Louhossoa station

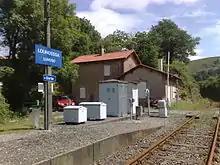
Louhossoa station

Louhossoa or Luhuso is a former railway station in Louhossoa, Nouvelle-Aquitaine, France. The station was opened in and is located on the Bayonne - Saint-Jean-Pied-de-Port railway line. The station was served by TER (local) services operated by the SNCF. It was closed in 2019.